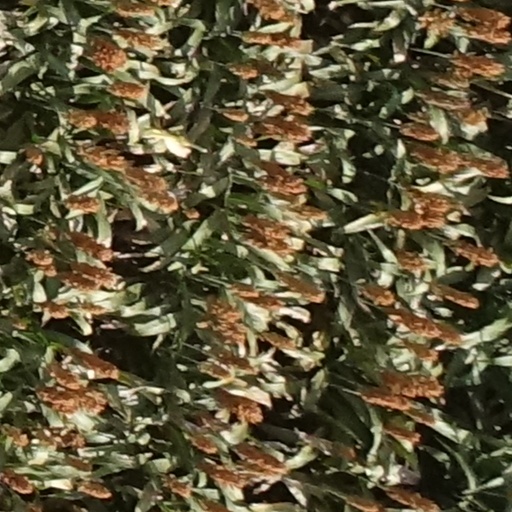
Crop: sorghum